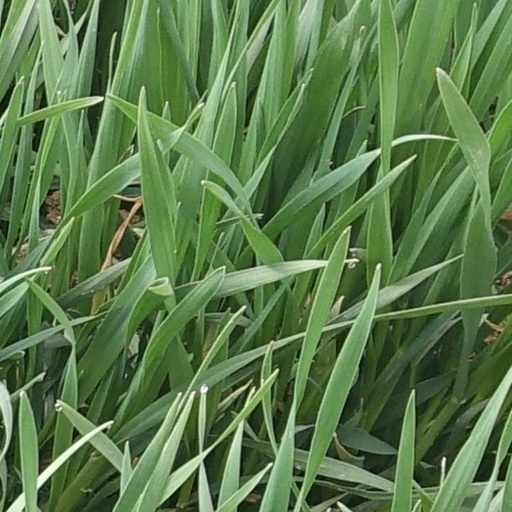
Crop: wheat